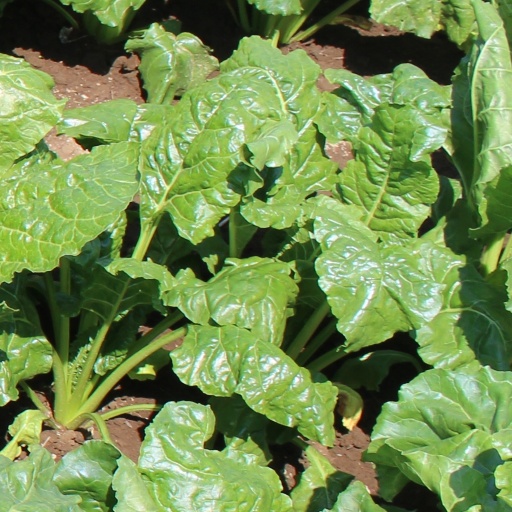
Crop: sugar beet